The Luke Walton Band

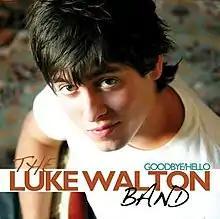
"Goodbye/Hello" album cover

The Luke Walton Band is an American alternative rock band from San Diego, California, composed of students from The University of Southern California's Popular Music Program. The members include Logan Shrewsbury (drums), Peter Johnson (violin), Nick "Thor" Campbell (bass), and Luke Walton (guitar, vocals, piano).